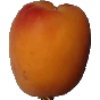
Label: Apricot 1